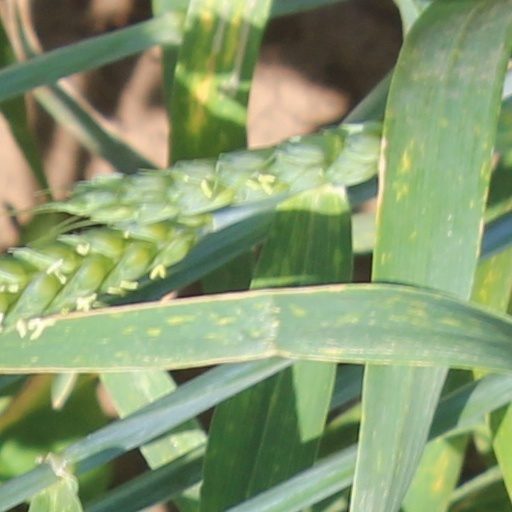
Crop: wheat